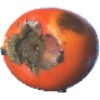
Label: kaki